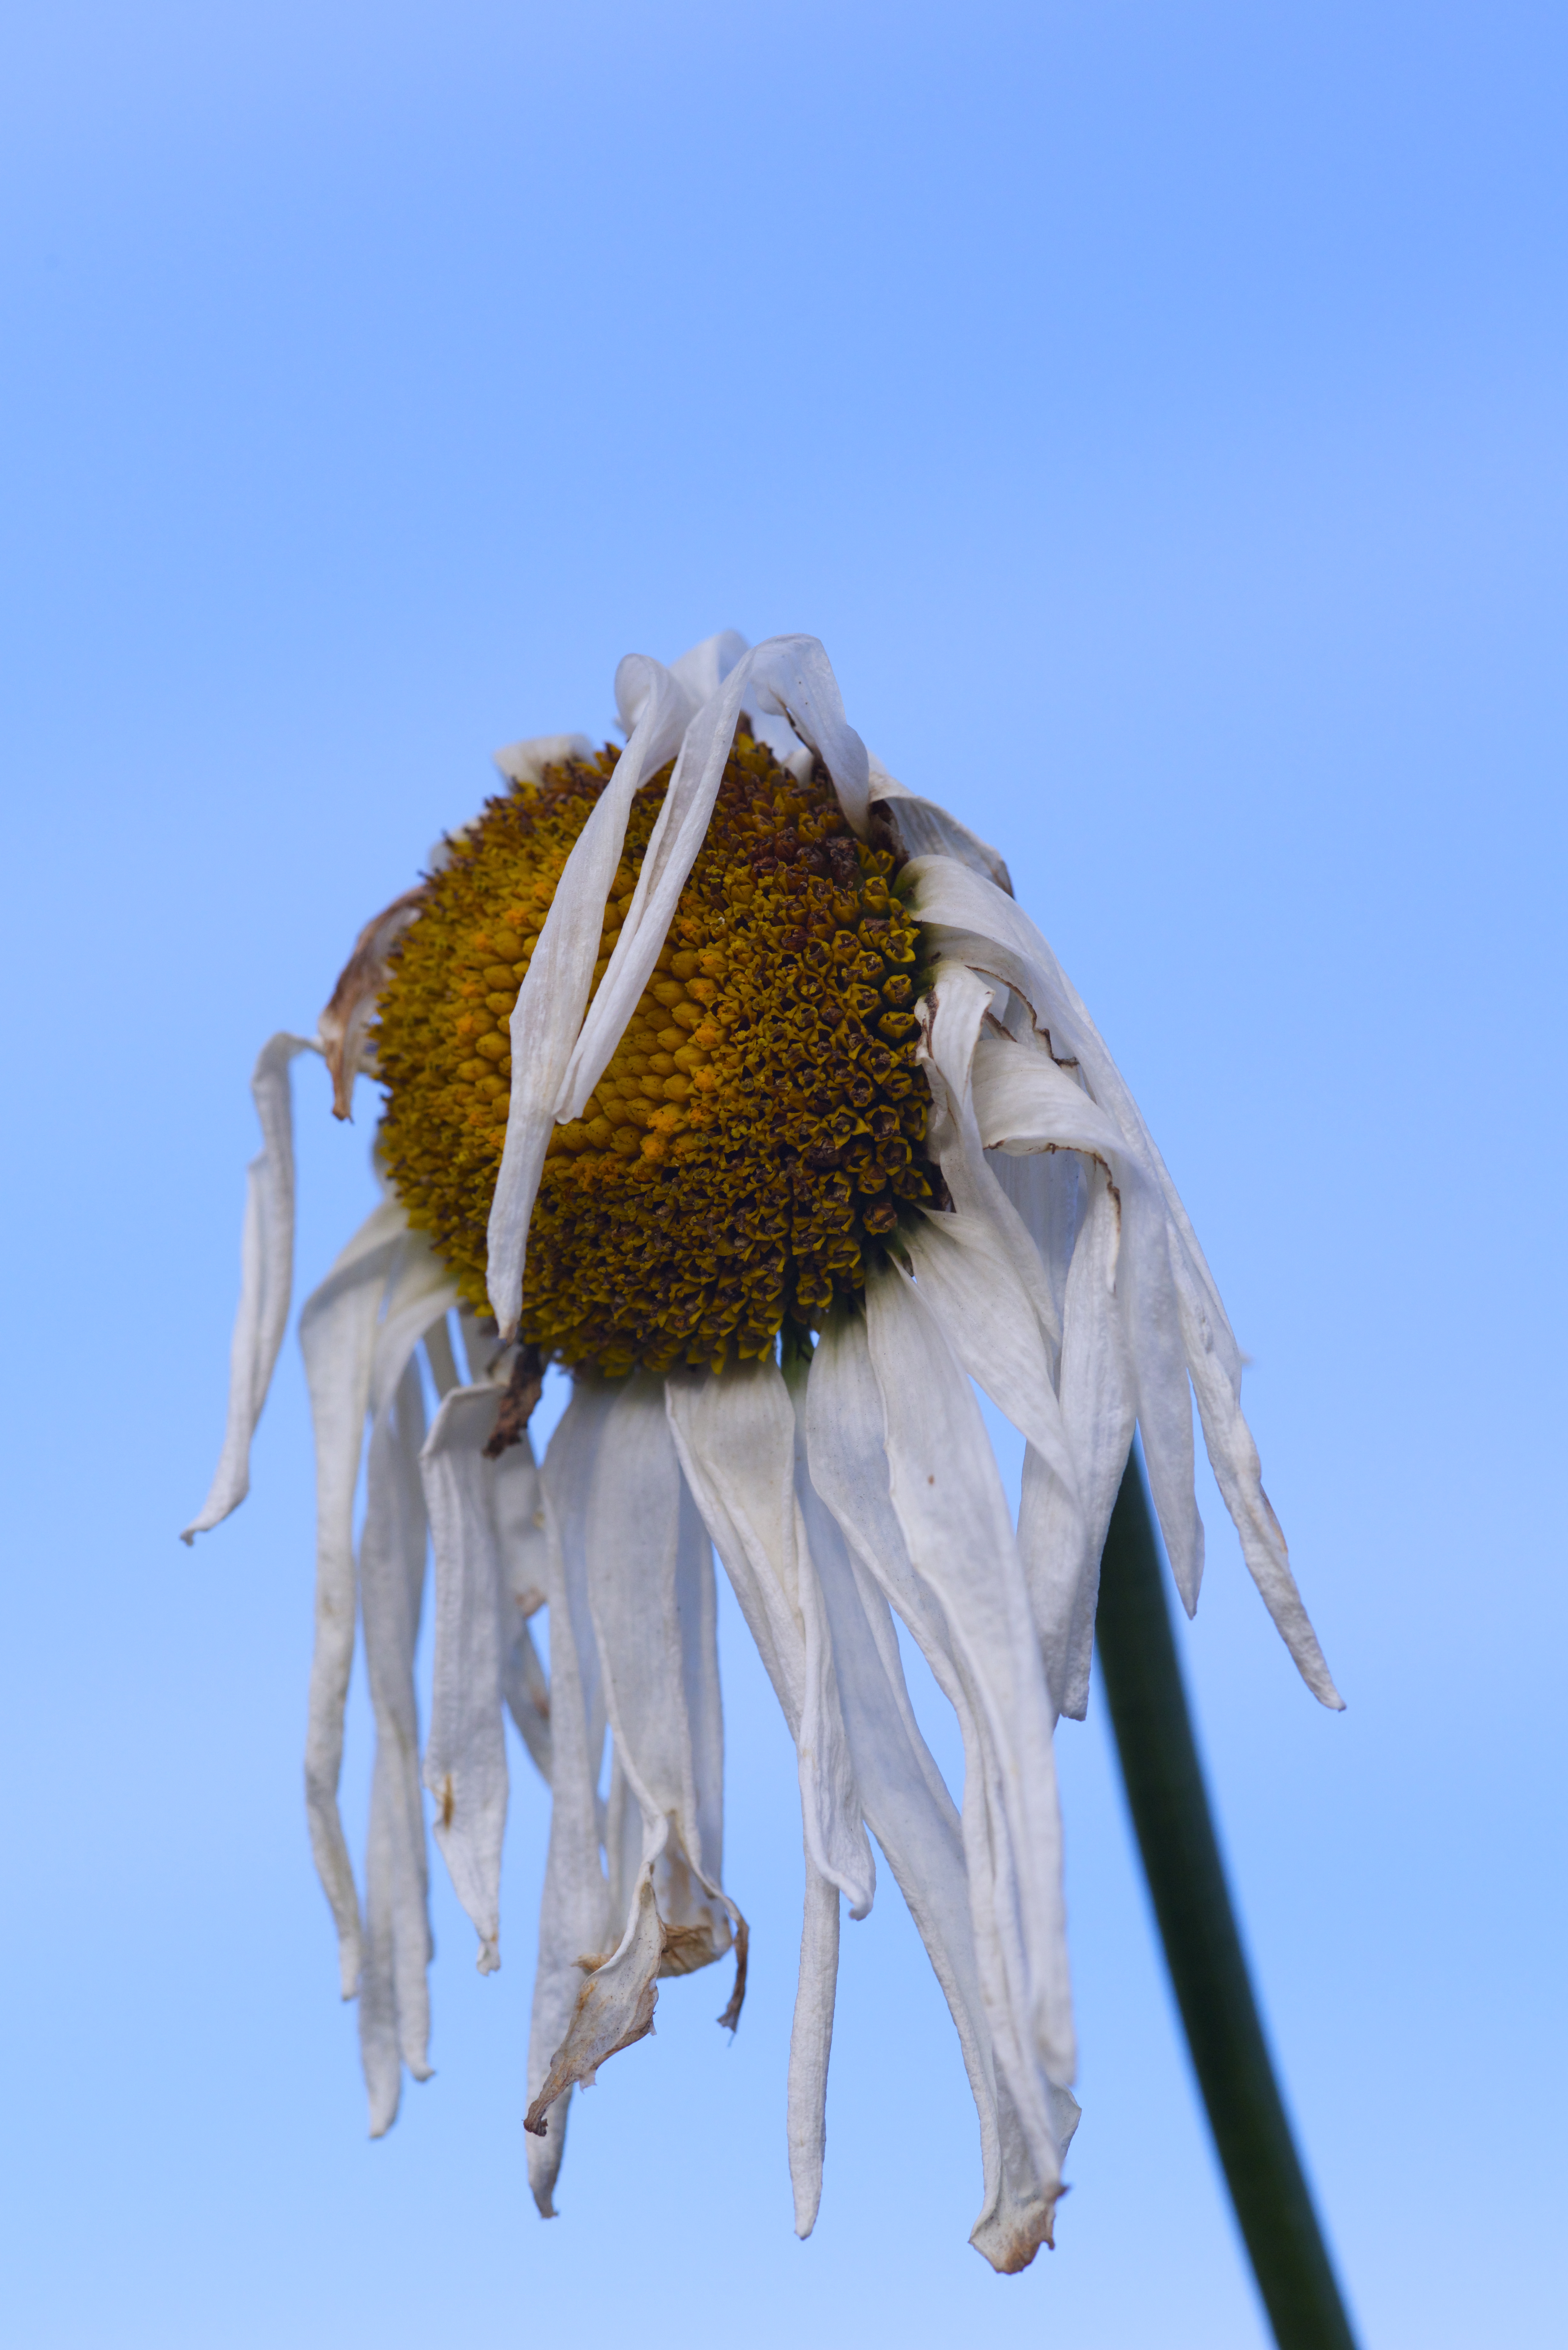
bird, wing, plant, leaf, flower, blue, flora, close up, macro photography, flowering plant, daisy family, grass family, land plant